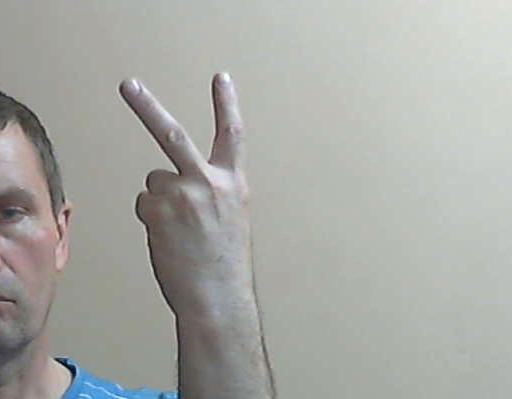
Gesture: peace_inverted